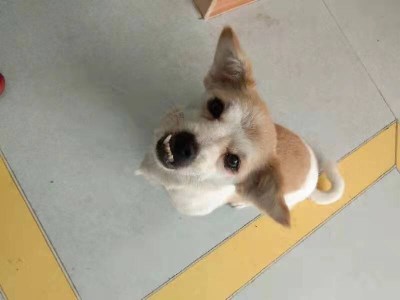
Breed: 480-n000125-Pekinese